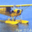
Label: airplane